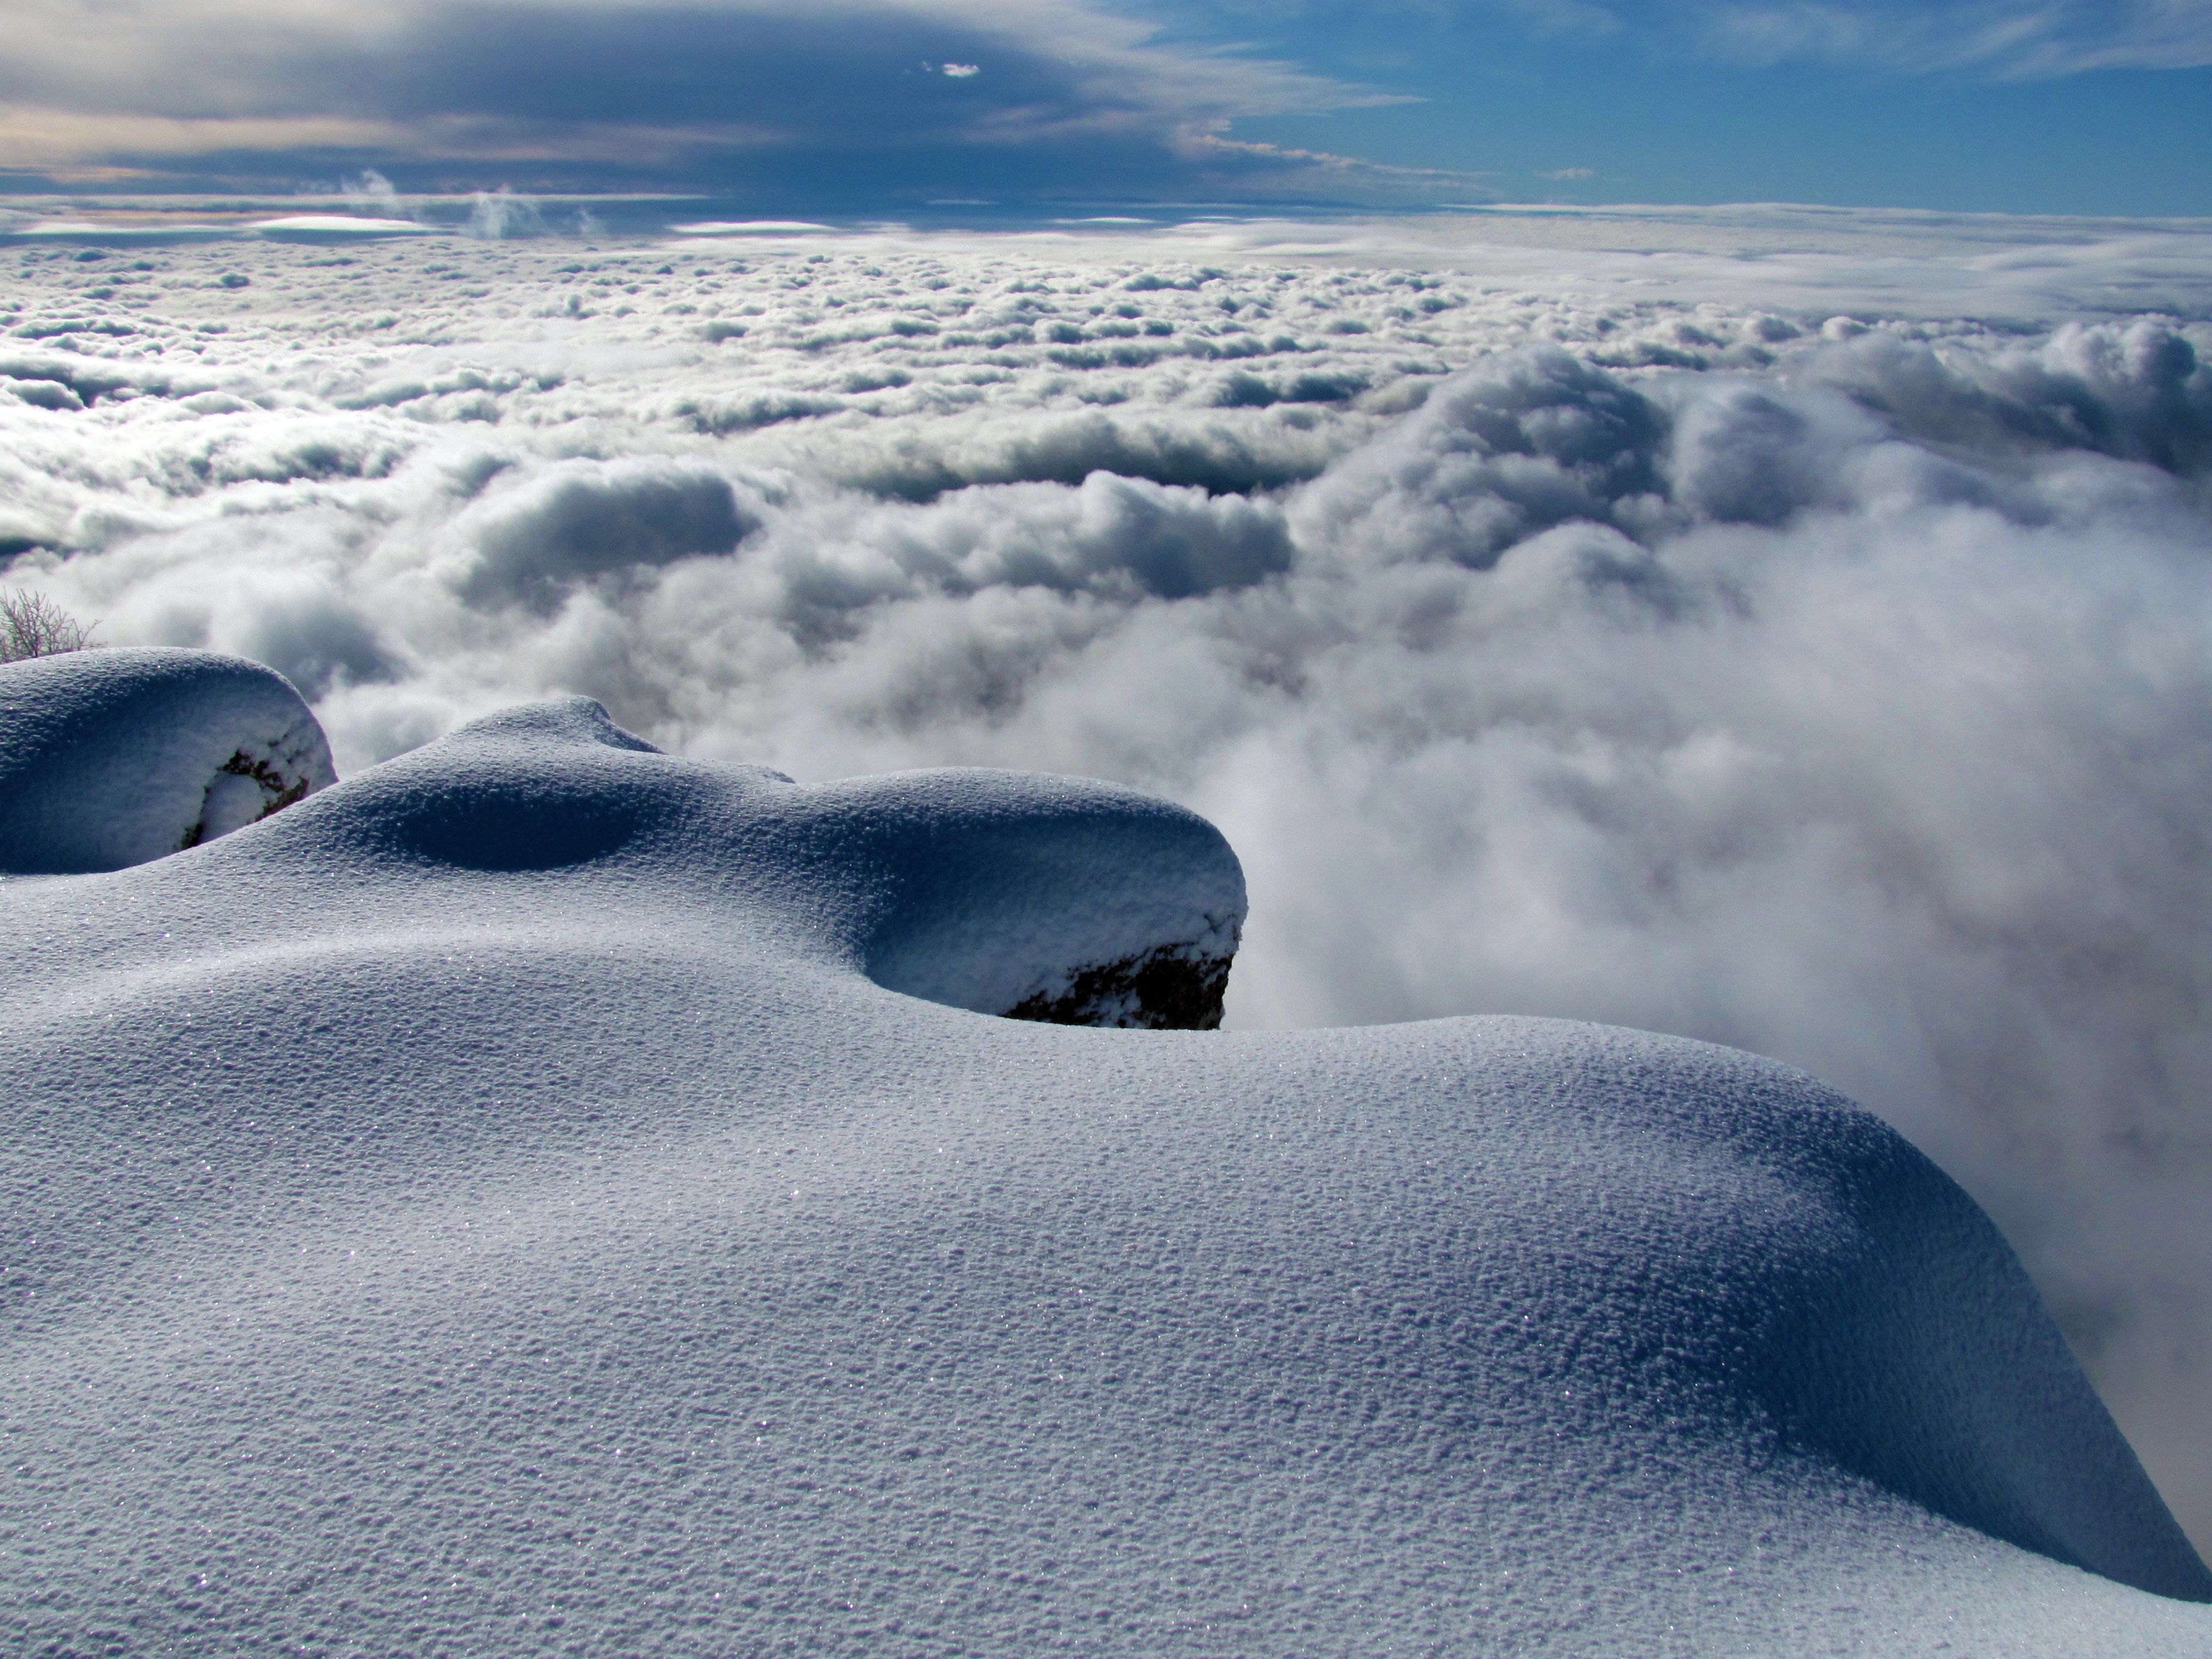
sea, sand, ocean, mountain, snow, winter, cloud, wave, ice, weather, arctic, season, iceberg, tundra, freezing, arctic ocean, atmospheric phenomenon, geological phenomenon, wind wave, ice cap, sea ice